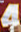
Number: 4